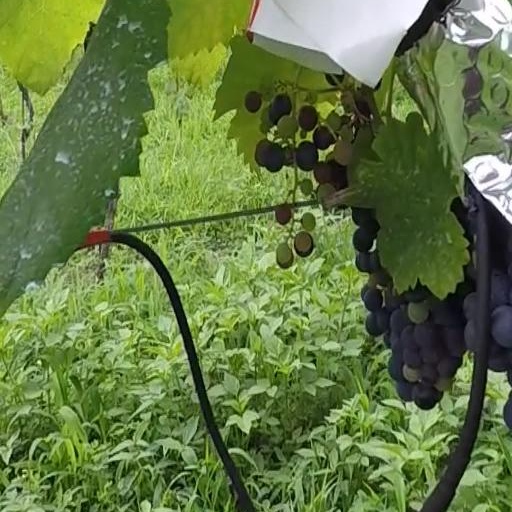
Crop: grape